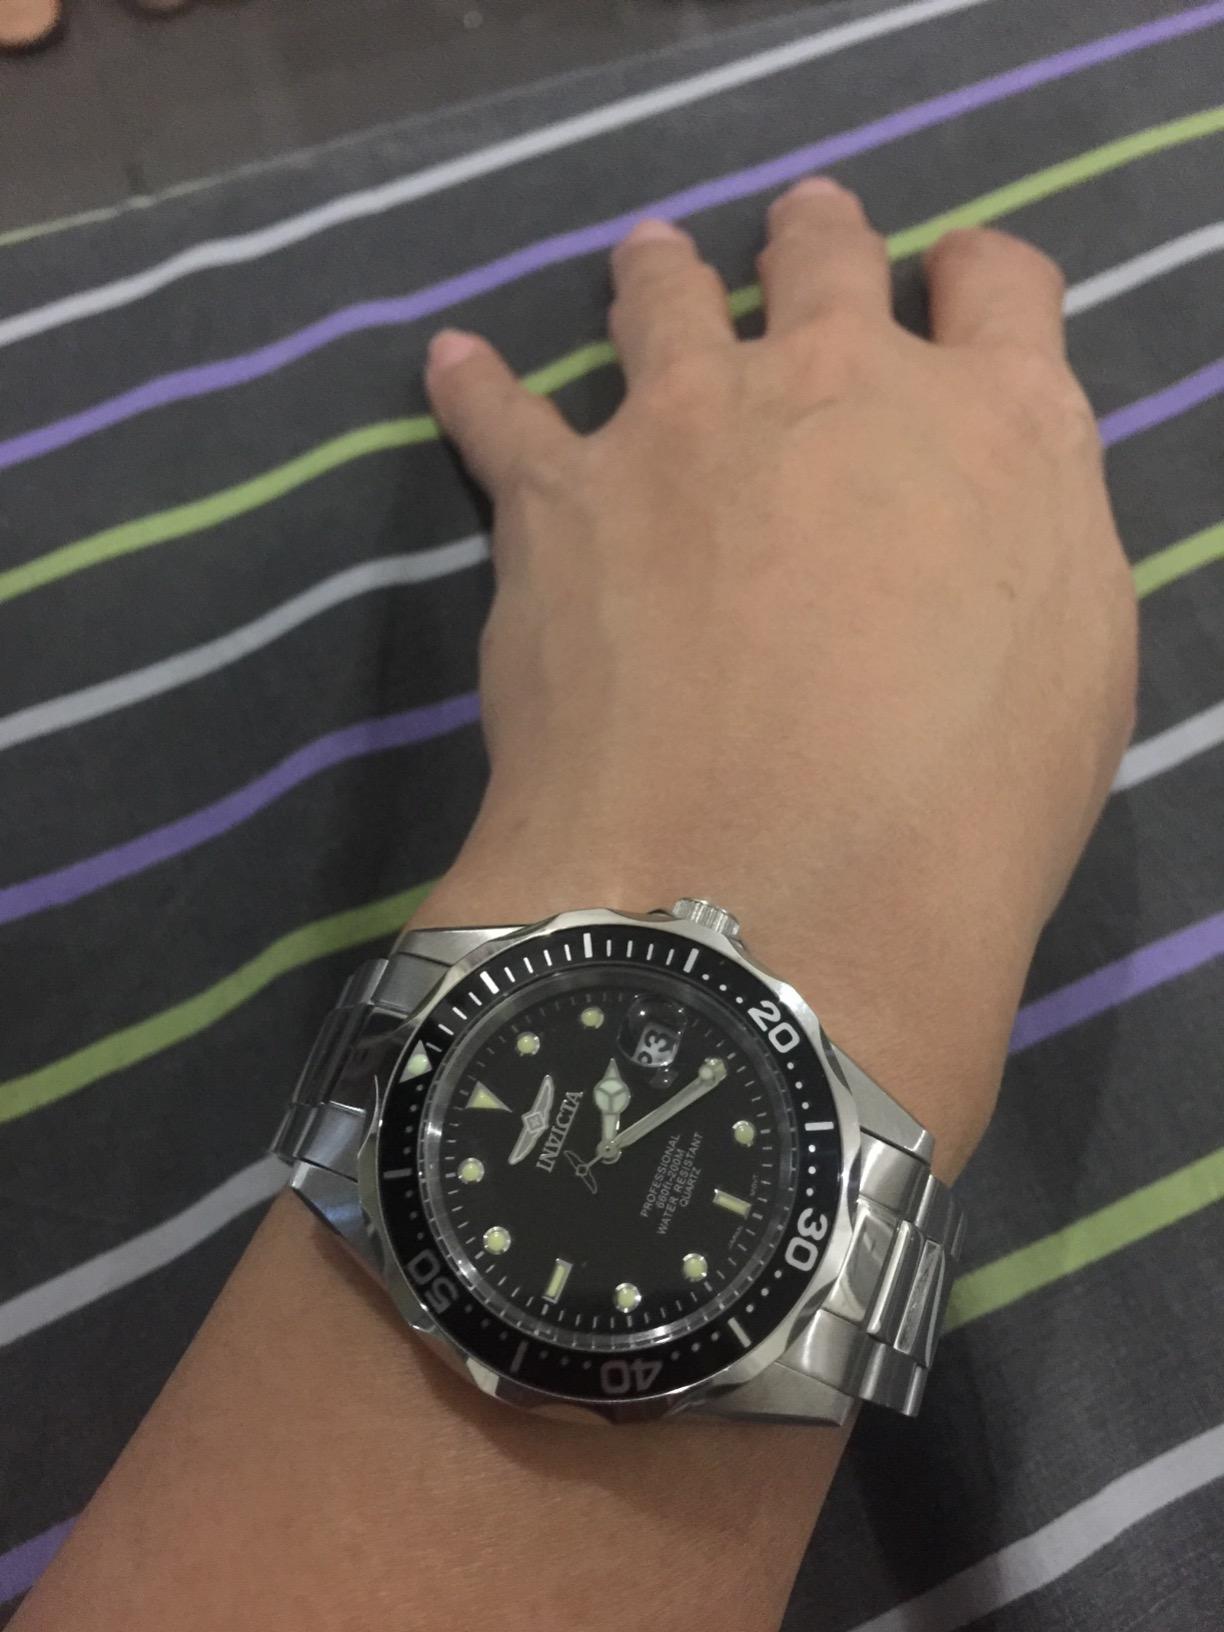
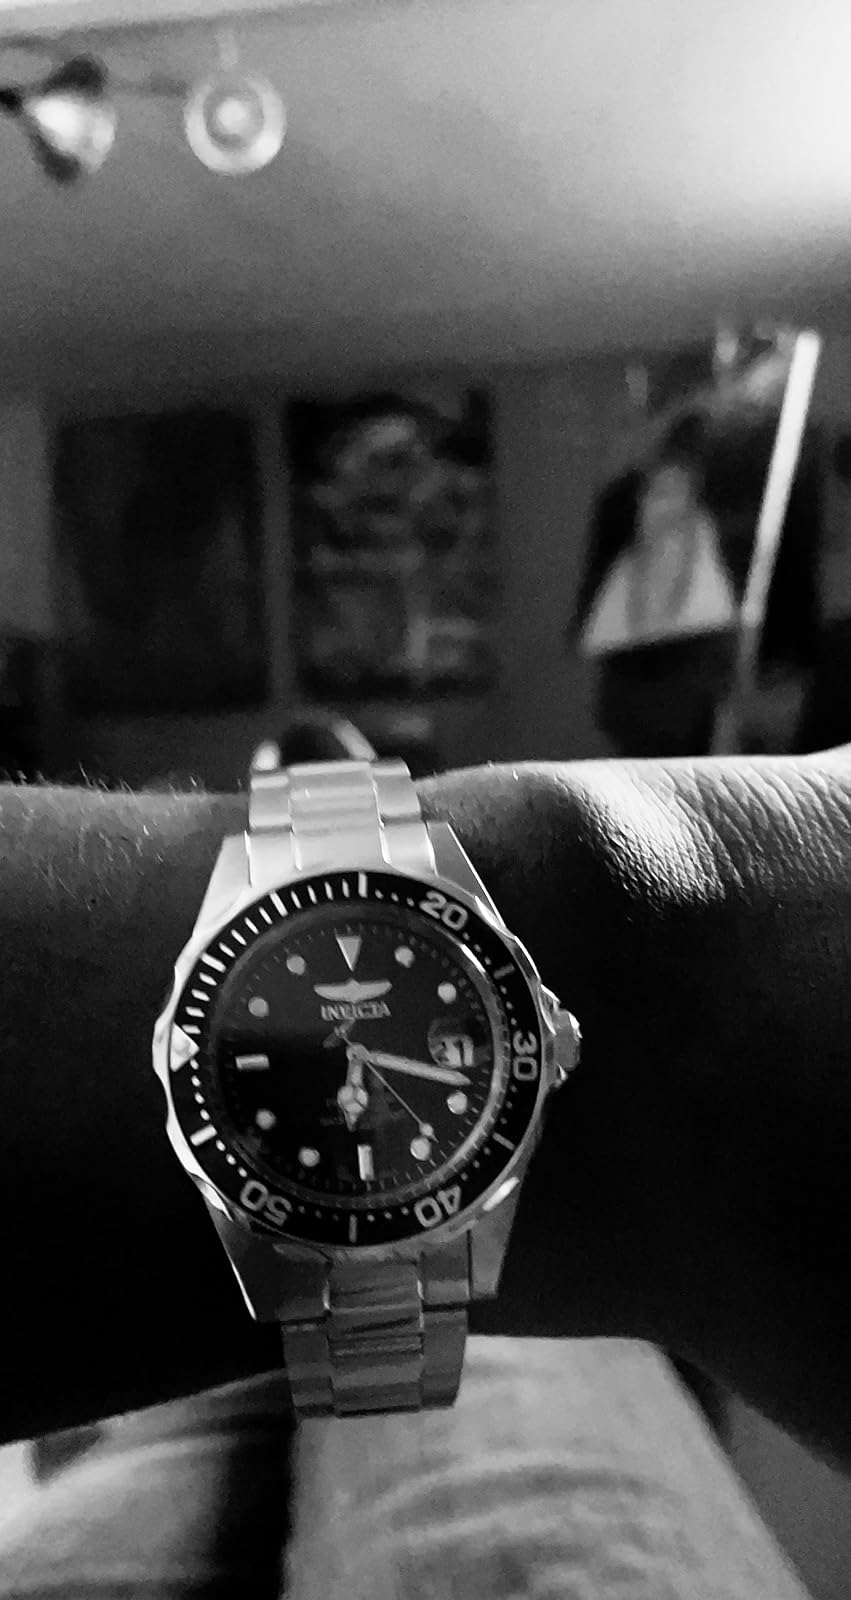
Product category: accessories_watch
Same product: yes